Oregon Republican Party

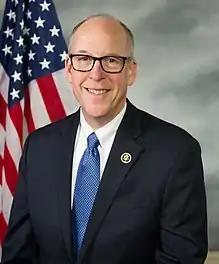

The Oregon Republican Party gained national attention in June 2019 when all 11 Republican state senators staged a "walkout" designed to prevent a vote on Oregon House Bill 2020. The walkout deepened the alignment of the party with right-wing militias, including Oregon 3 Percenters and Oath Keepers as well as pro-Trump social media. State Senator Brian Boquist threatened, in response to the state government's efforts to return him to the state capitol in Salem, "send bachelors and come heavily armed." According to the Pew Charitable Trusts, "rare walkouts are ones like that in Oregon, where lawmakers flee the state for several weeks or months. These large events use a lot of political capital and show voters that those lawmakers might be sore losers and unwilling to negotiate." Oregon Republicans continued such "walkouts" in 2021 to protest coronavirus restrictions and disable normal political processes, as well as organized groups to harass state inspectors doing their lawful work.